Publix

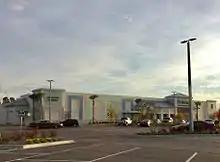
Exterior of Publix in Carolina Forest, South Carolina, which opened in 2016

The first Publix outside Florida opened in Savannah, Georgia, in 1991; distribution and manufacturing facilities in Dacula, Georgia (a northeastern suburb of Atlanta), soon followed, as it entered metro Atlanta in 1993. Publix further expanded into South Carolina (1993), Alabama (1996), Tennessee (2002), North Carolina (2014), Virginia (2017), and Kentucky (2024).